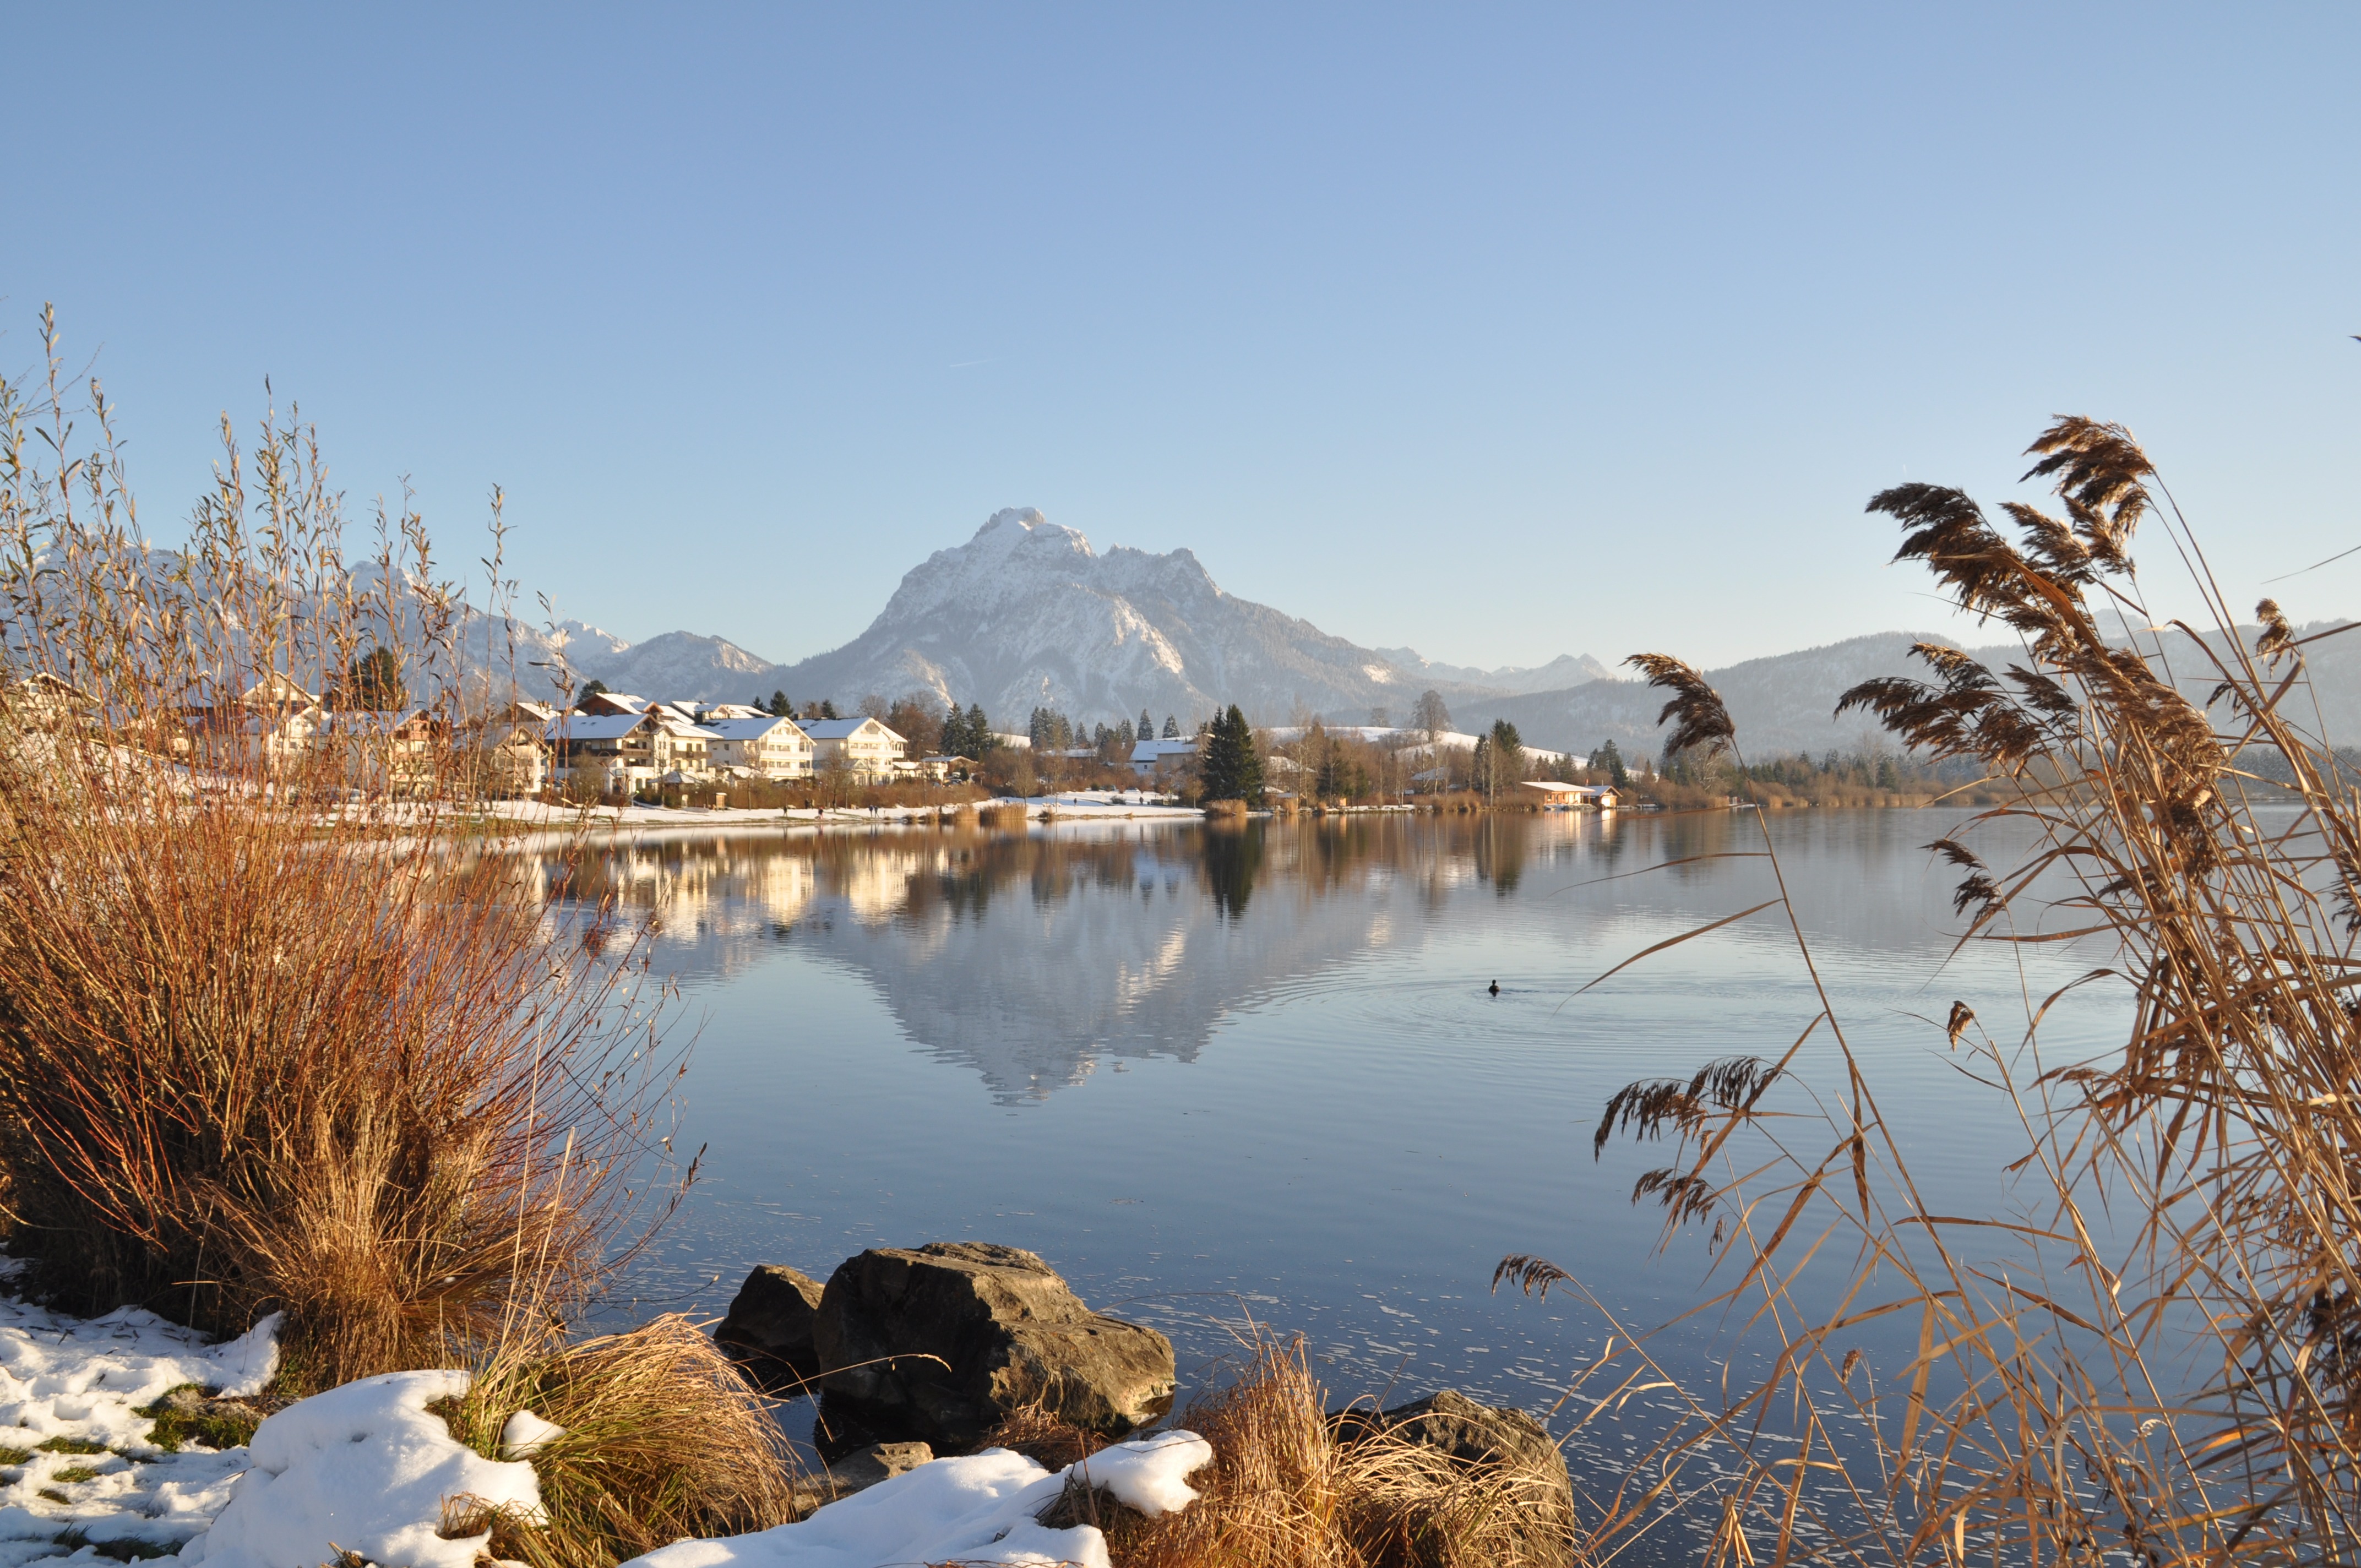
landscape, tree, water, nature, wilderness, mountain, snow, winter, morning, lake, frost, river, pond, reflection, autumn, weather, reservoir, season, bank, germany, as smooth as glass, s uling, allgau